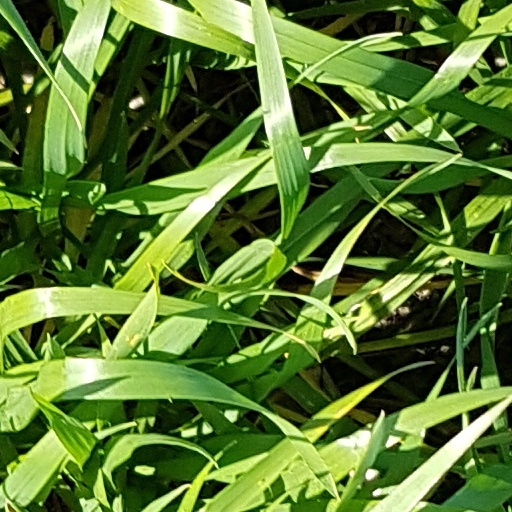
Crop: wheat